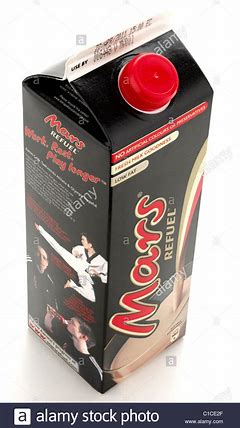
Label: paper